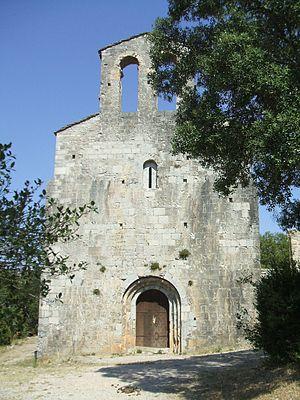
Chapelle Saint-Etienne d'Issensac (commune de Brissac, Hérault, Languedoc-Roussillon, France)
Brissac est une commune française située dans le département de l'Hérault, en région Occitanie.
Issensac est un lieu-dit de la commune de Brissac, dans l'Hérault.